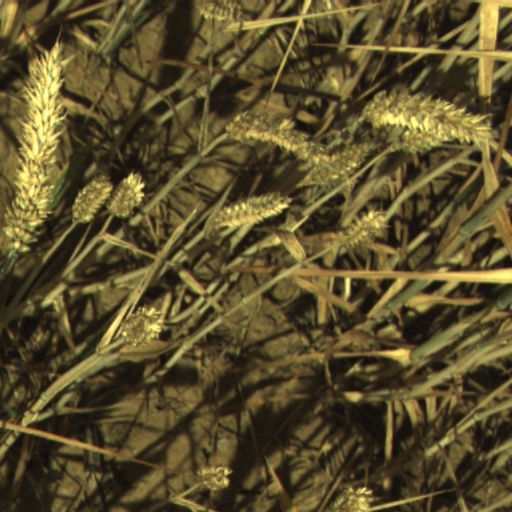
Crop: wheat